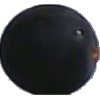
Label: blue_grape